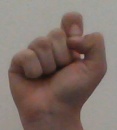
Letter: fa